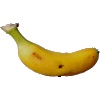
Label: banana_lady_finger